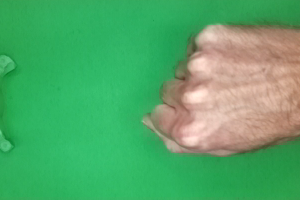
Label: rock